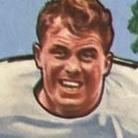
Age: 26